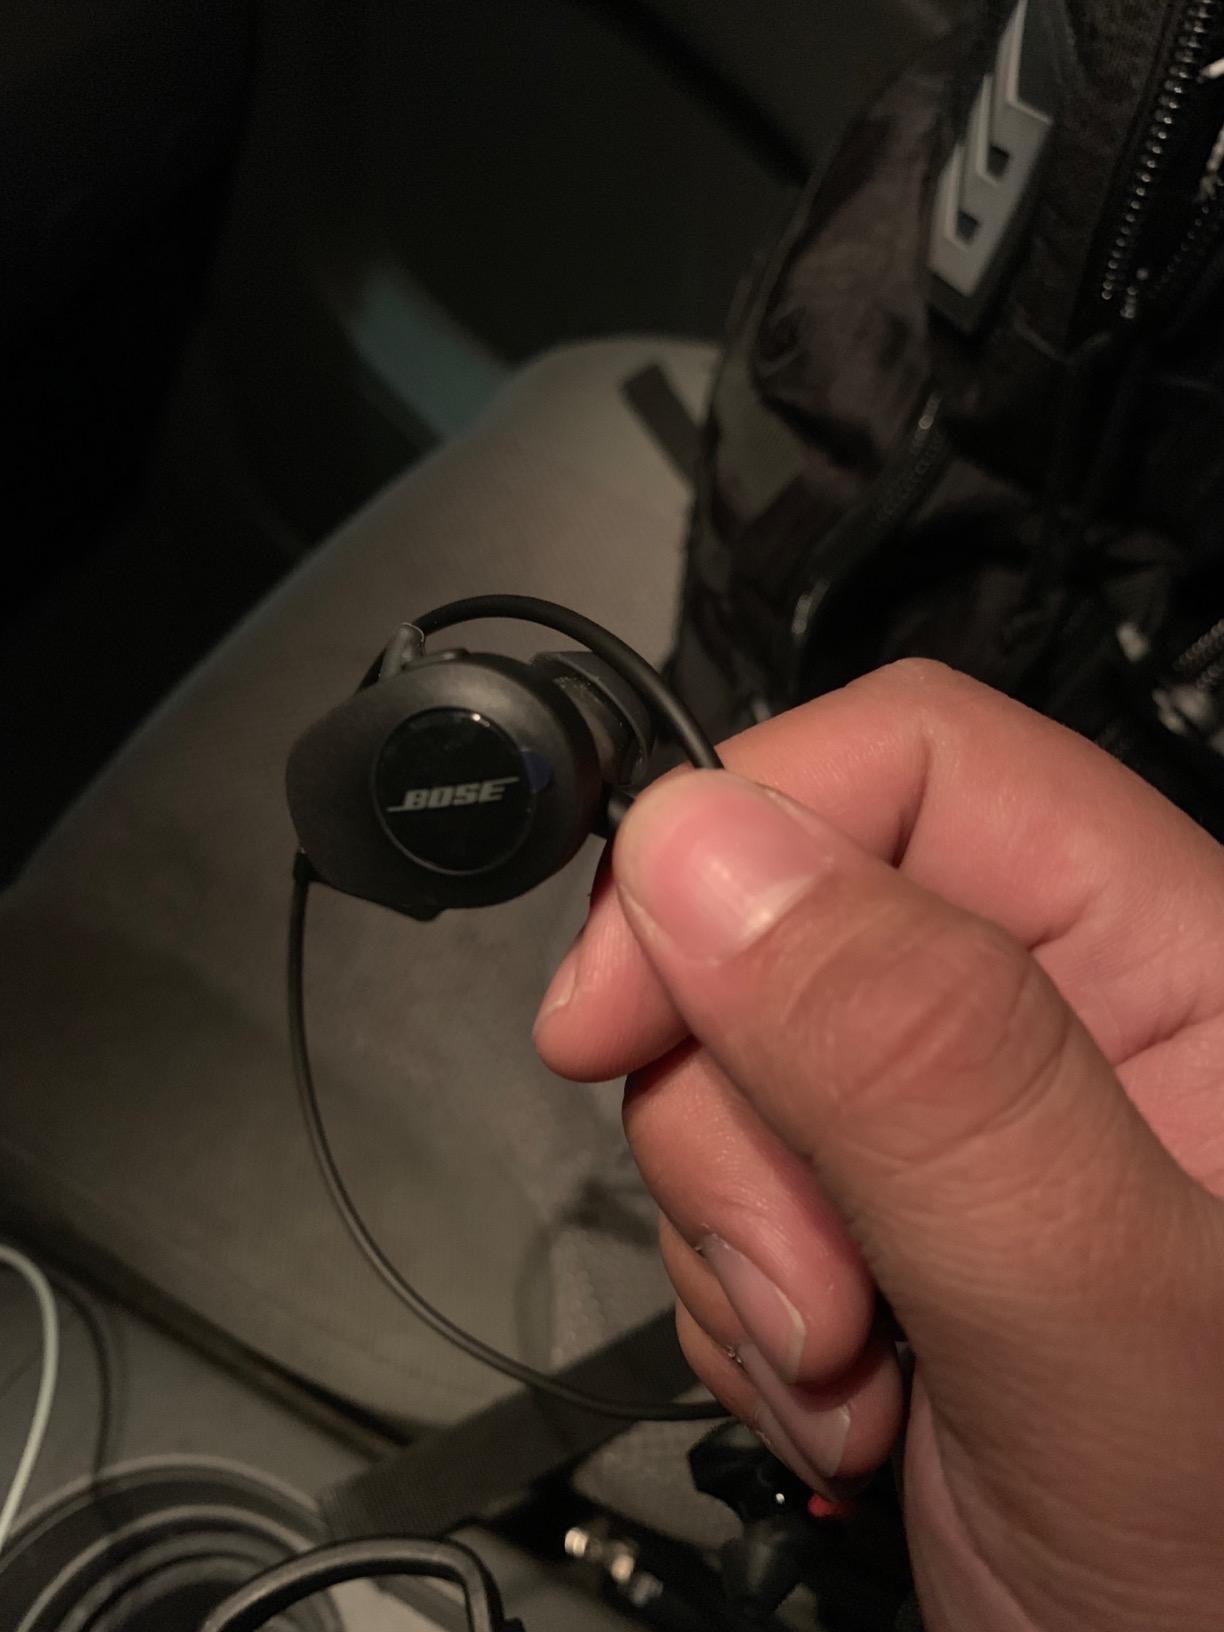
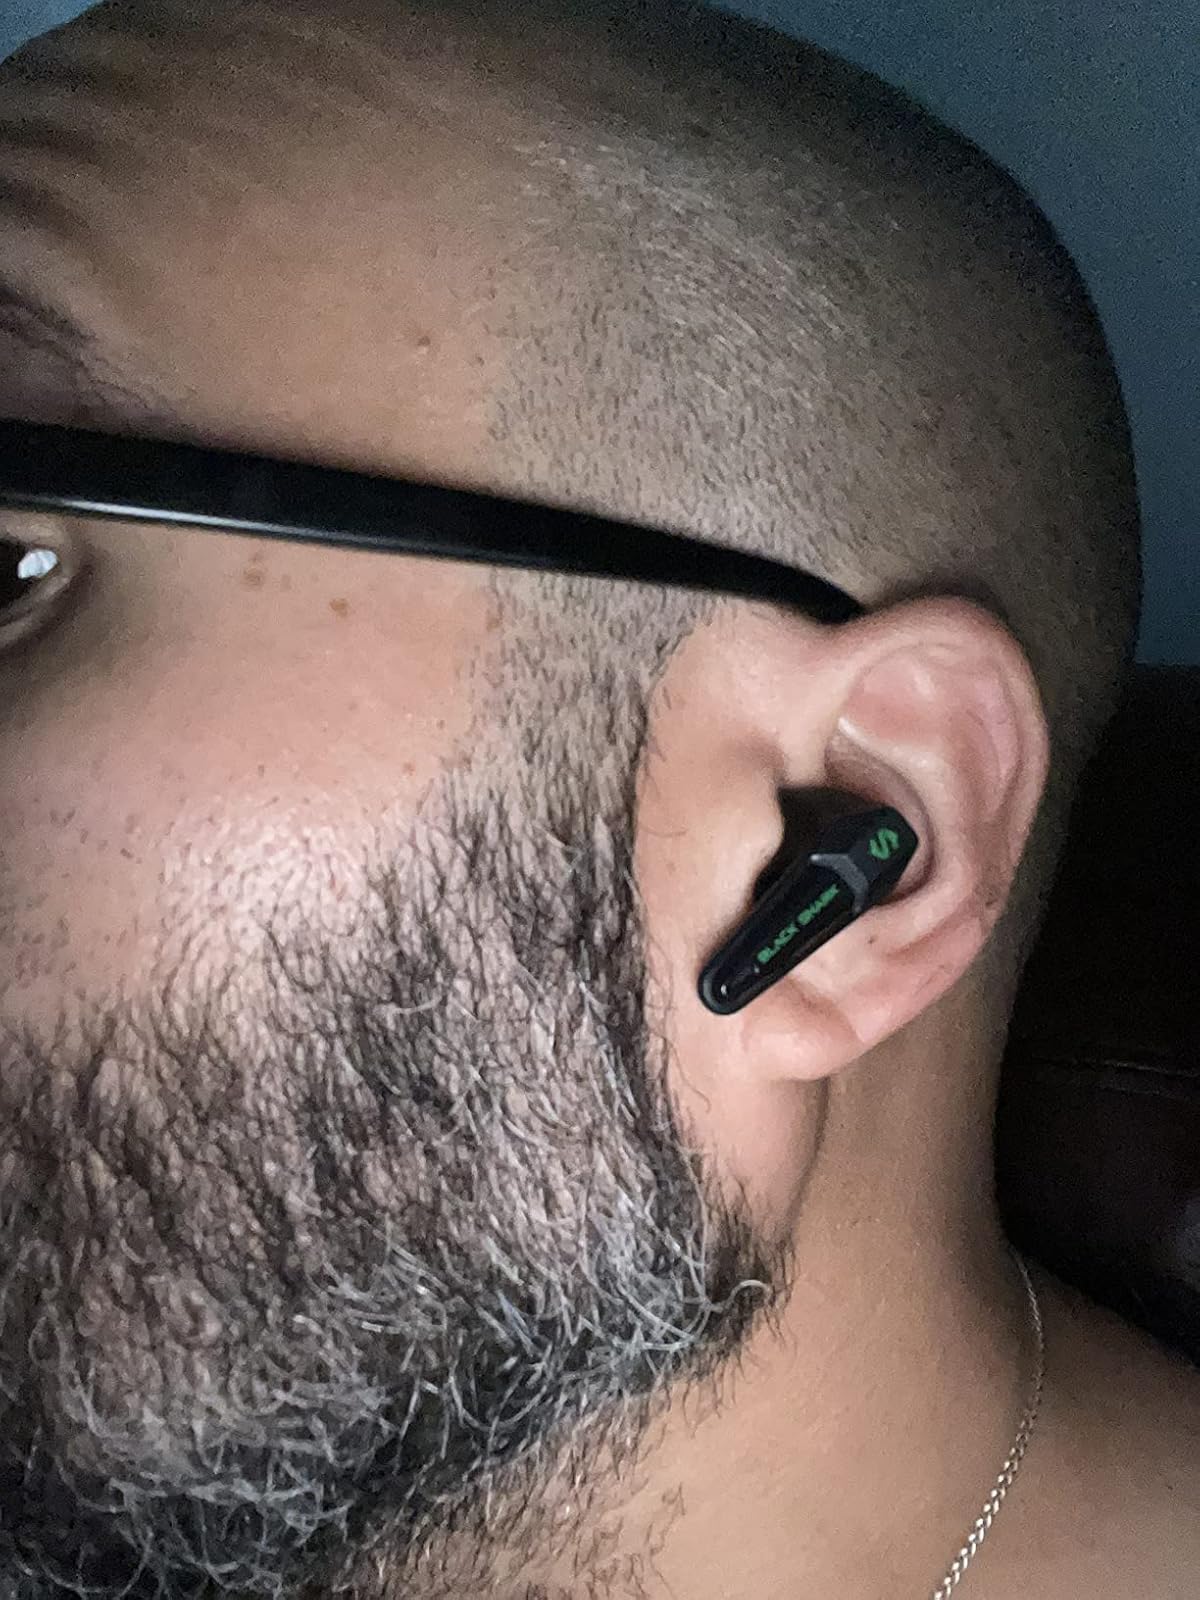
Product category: earbuds
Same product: no